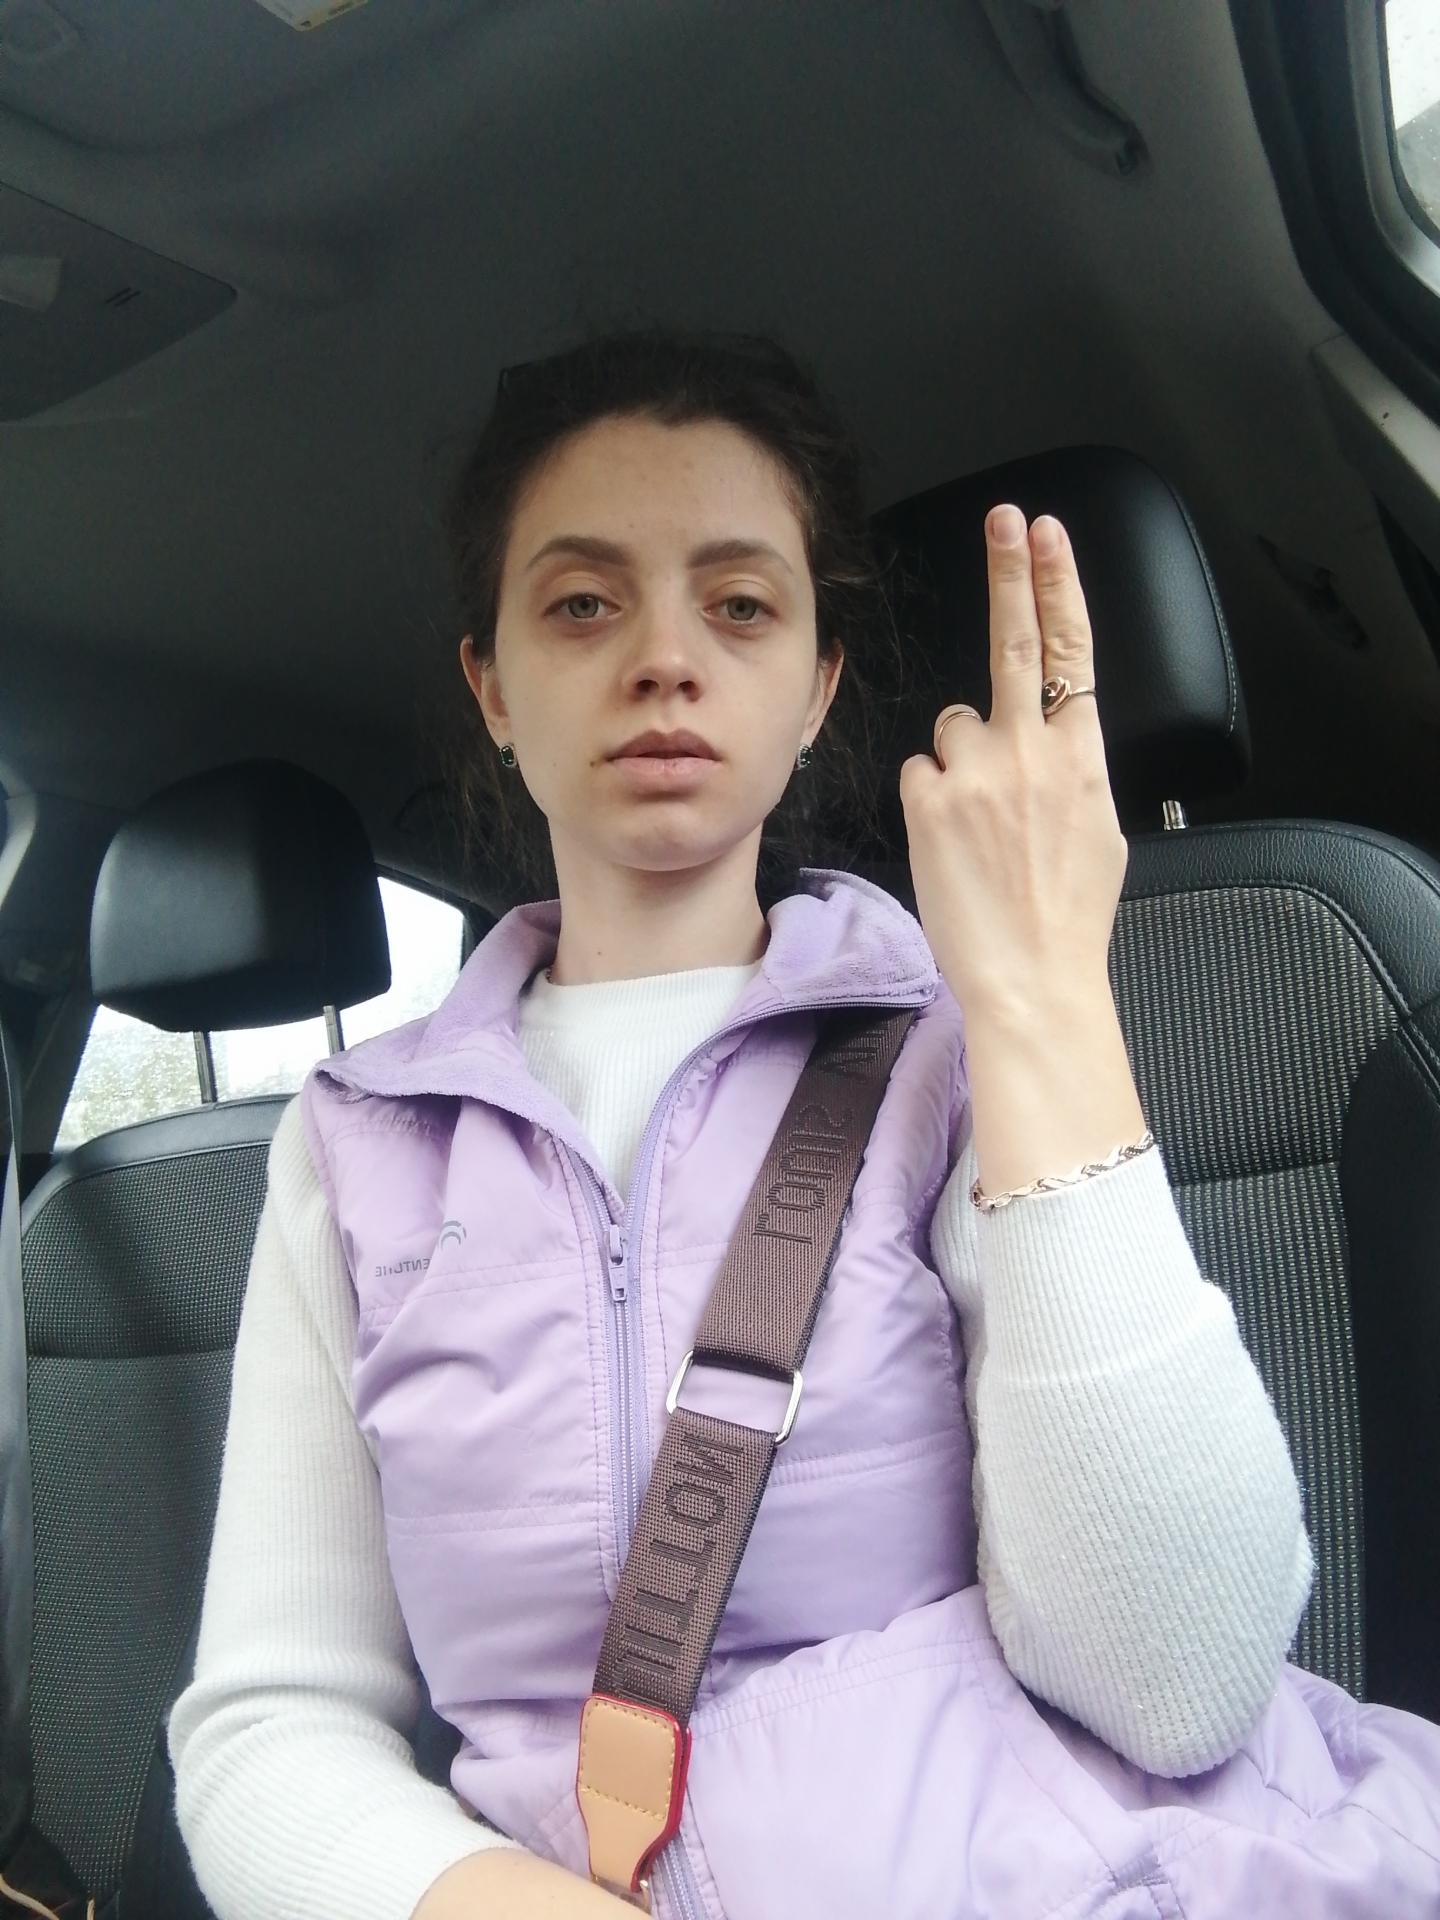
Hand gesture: two_up_inverted